Eloy Municipal Airport

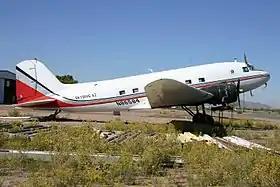
Skydive Arizona DC-3

Eloy Municipal Airport covers an area of at an elevation of above mean sea level. It has one asphalt runway: